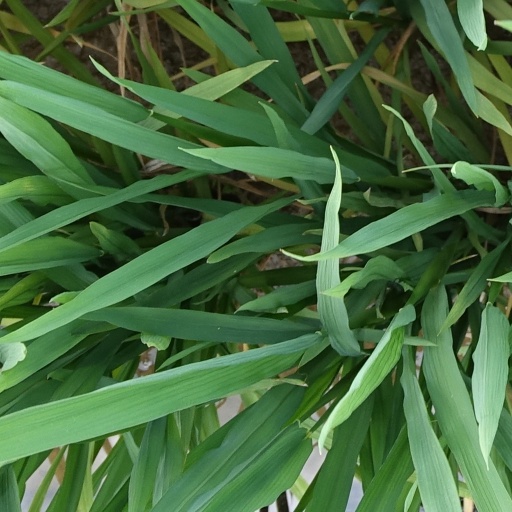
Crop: rice